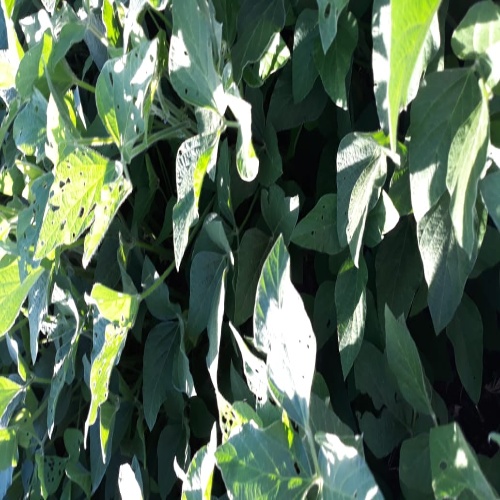
Label: Caterpillar